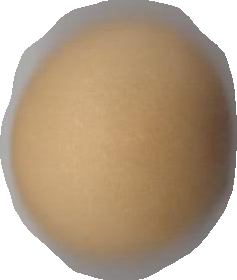
Variety: Grobogan